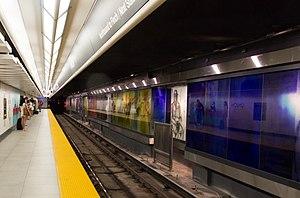
Union est une station de la ligne Yonge-University-Spadina du métro de Toronto, au Canada. Elle se trouve au 55 de Front Street, entre Bay Street et York Street. Elle dessert la gare Union. La station fut inaugurée le 30 mars 1954 et reçoit en moyenne une fréquentation de 102 160 passagers par jour.